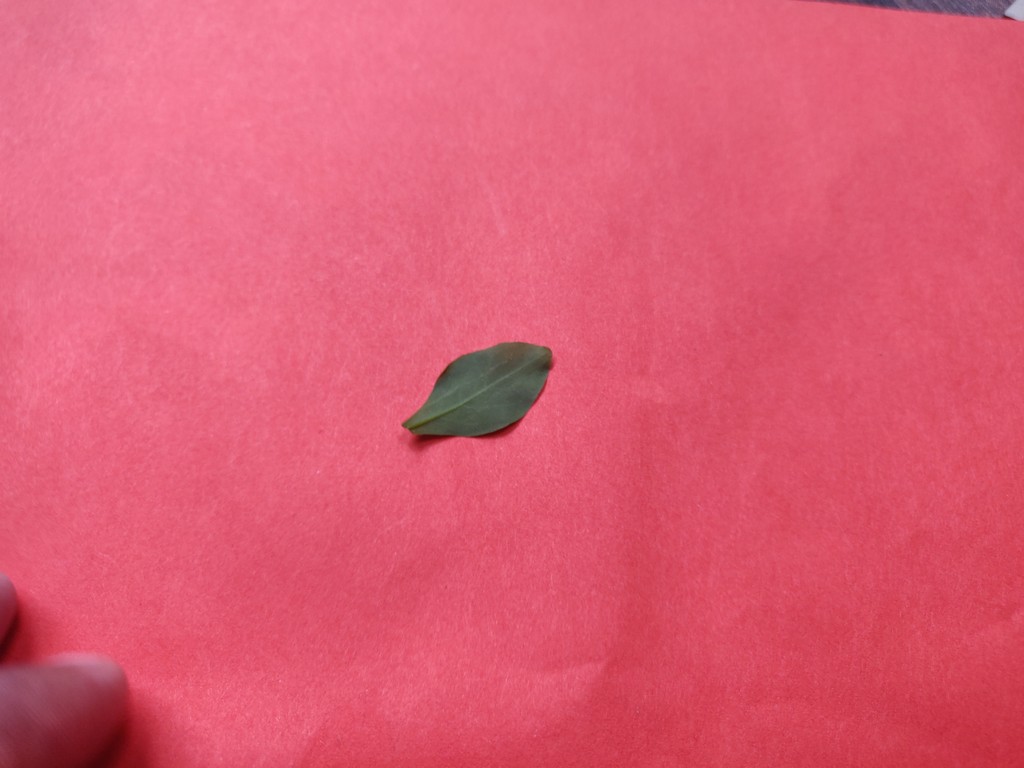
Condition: Healthy
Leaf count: single
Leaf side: back